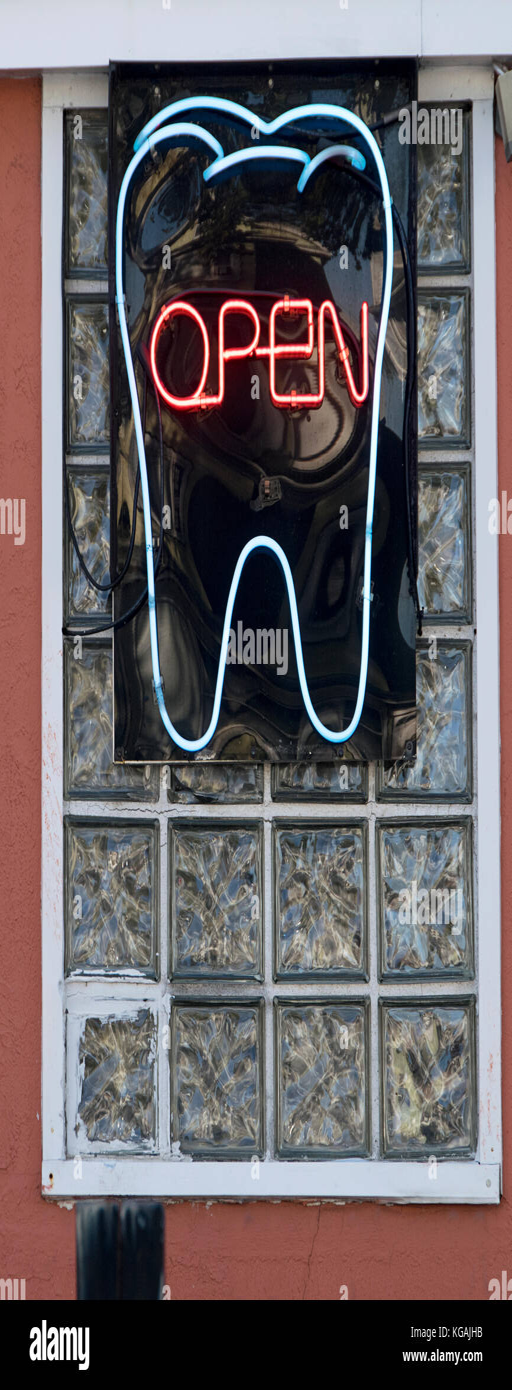
on old fashioned neon sign with a tooth outside a dentist 's office